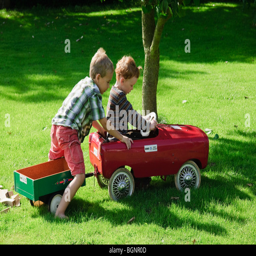
boys playing with a traditional toy pedal car